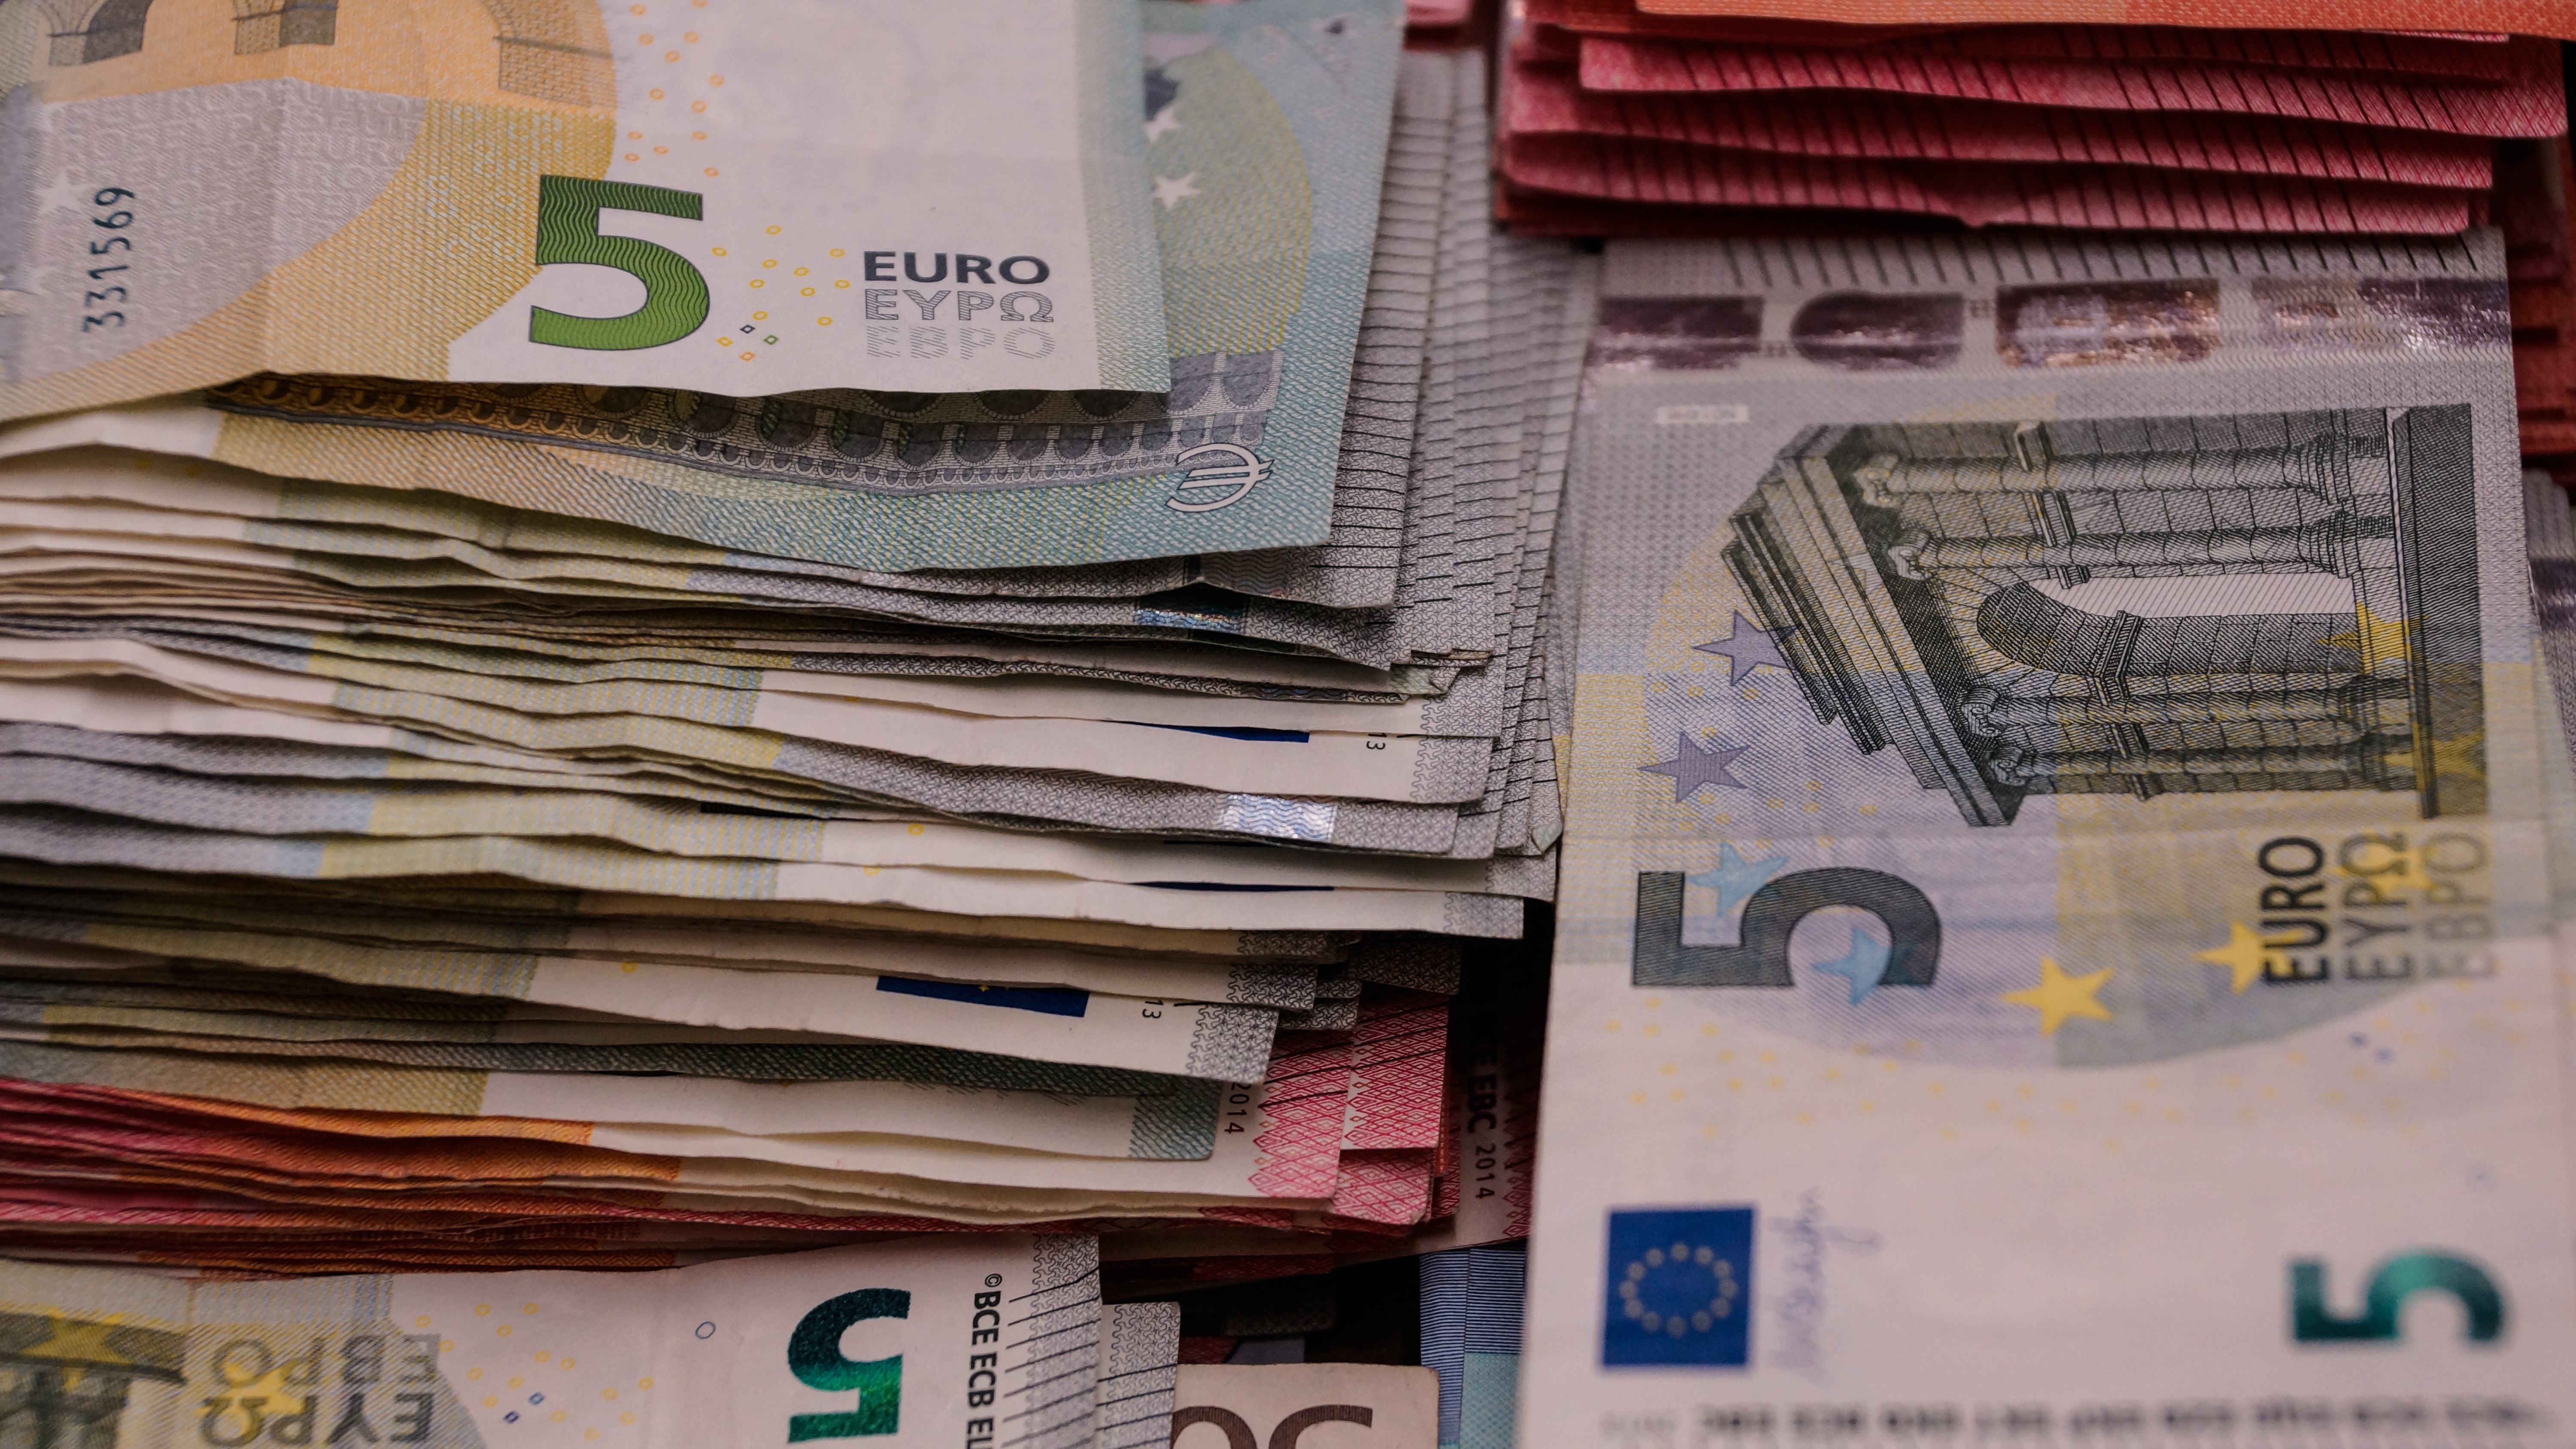
newspaper, europe, pile, money, paper, material, cash, bank, currency, euro, banking, rich, credit, document, payment, savings, success, riches, finance, wealth, salary, earnings, stack of money, money stack